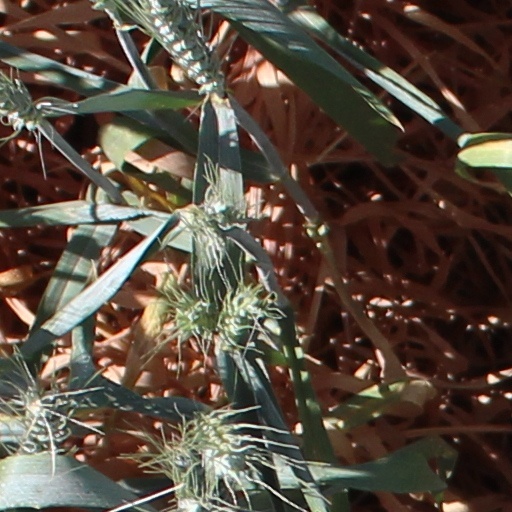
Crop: wheat